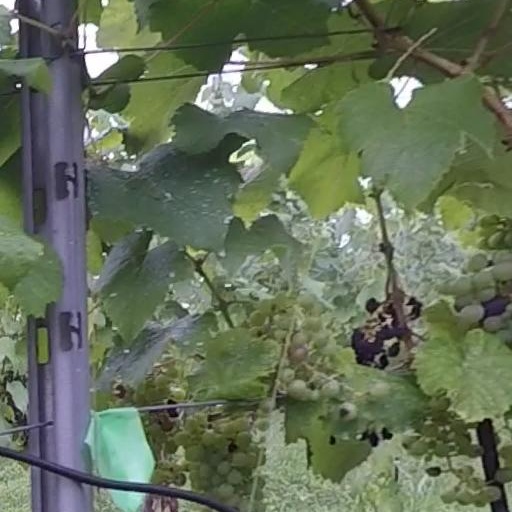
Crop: grape